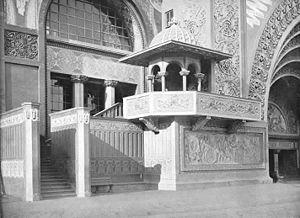
Louis Henry Sullivan, né le 3 septembre 1856 à Boston et mort à Chicago le 14 avril 1924, est un architecte américain.